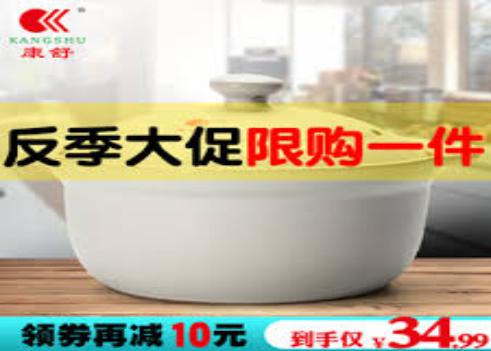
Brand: kangshu
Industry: Others